Fuji Sengen Shrine (Nishi-ku, Nagoya)

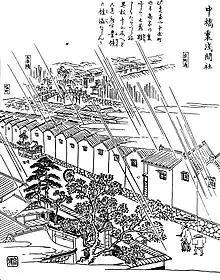
Woodblock print of the Shikemichi, depicting the Sengen shrine at the lower part, and the Gojō bridge over the Hori river in the upper part. (Depiction from the "Owari meisho zue", 19th century)

According to the historic "Owari-shi", it was transferred to this site in 1647. The site has seven old camphor and zelkova trees, some of which date back to 300 years. It is designated by the city as an asset for preservation.